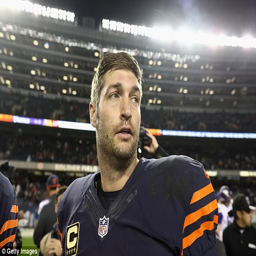
american football player announced on friday that he will be switching to broadcasting and taking a job